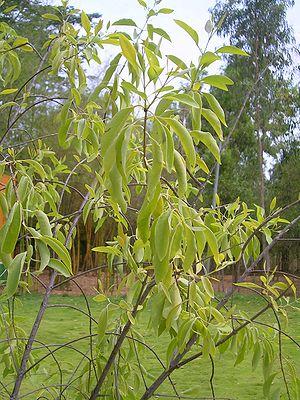
Santalum album, le Santal blanc, est un petit arbre tropical de la famille des Santalaceae. C'est la source la plus connue du bois de santal. Cette espèce est cultivée et commercialisée depuis de nombreuses années, certaines cultures misant sur ses qualités odorantes et médicinales. Elle rapporte beaucoup sous la forme d'huile essentielle, mais n'est plus exploitée intensivement en tant que matériau pour la sculpture sur bois. À cause de cette exploitation, la population à l'état sauvage est devenue vulnérable à l'extinction.